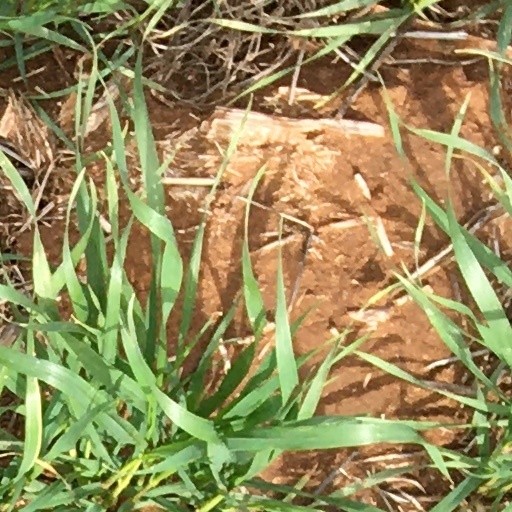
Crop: wheat